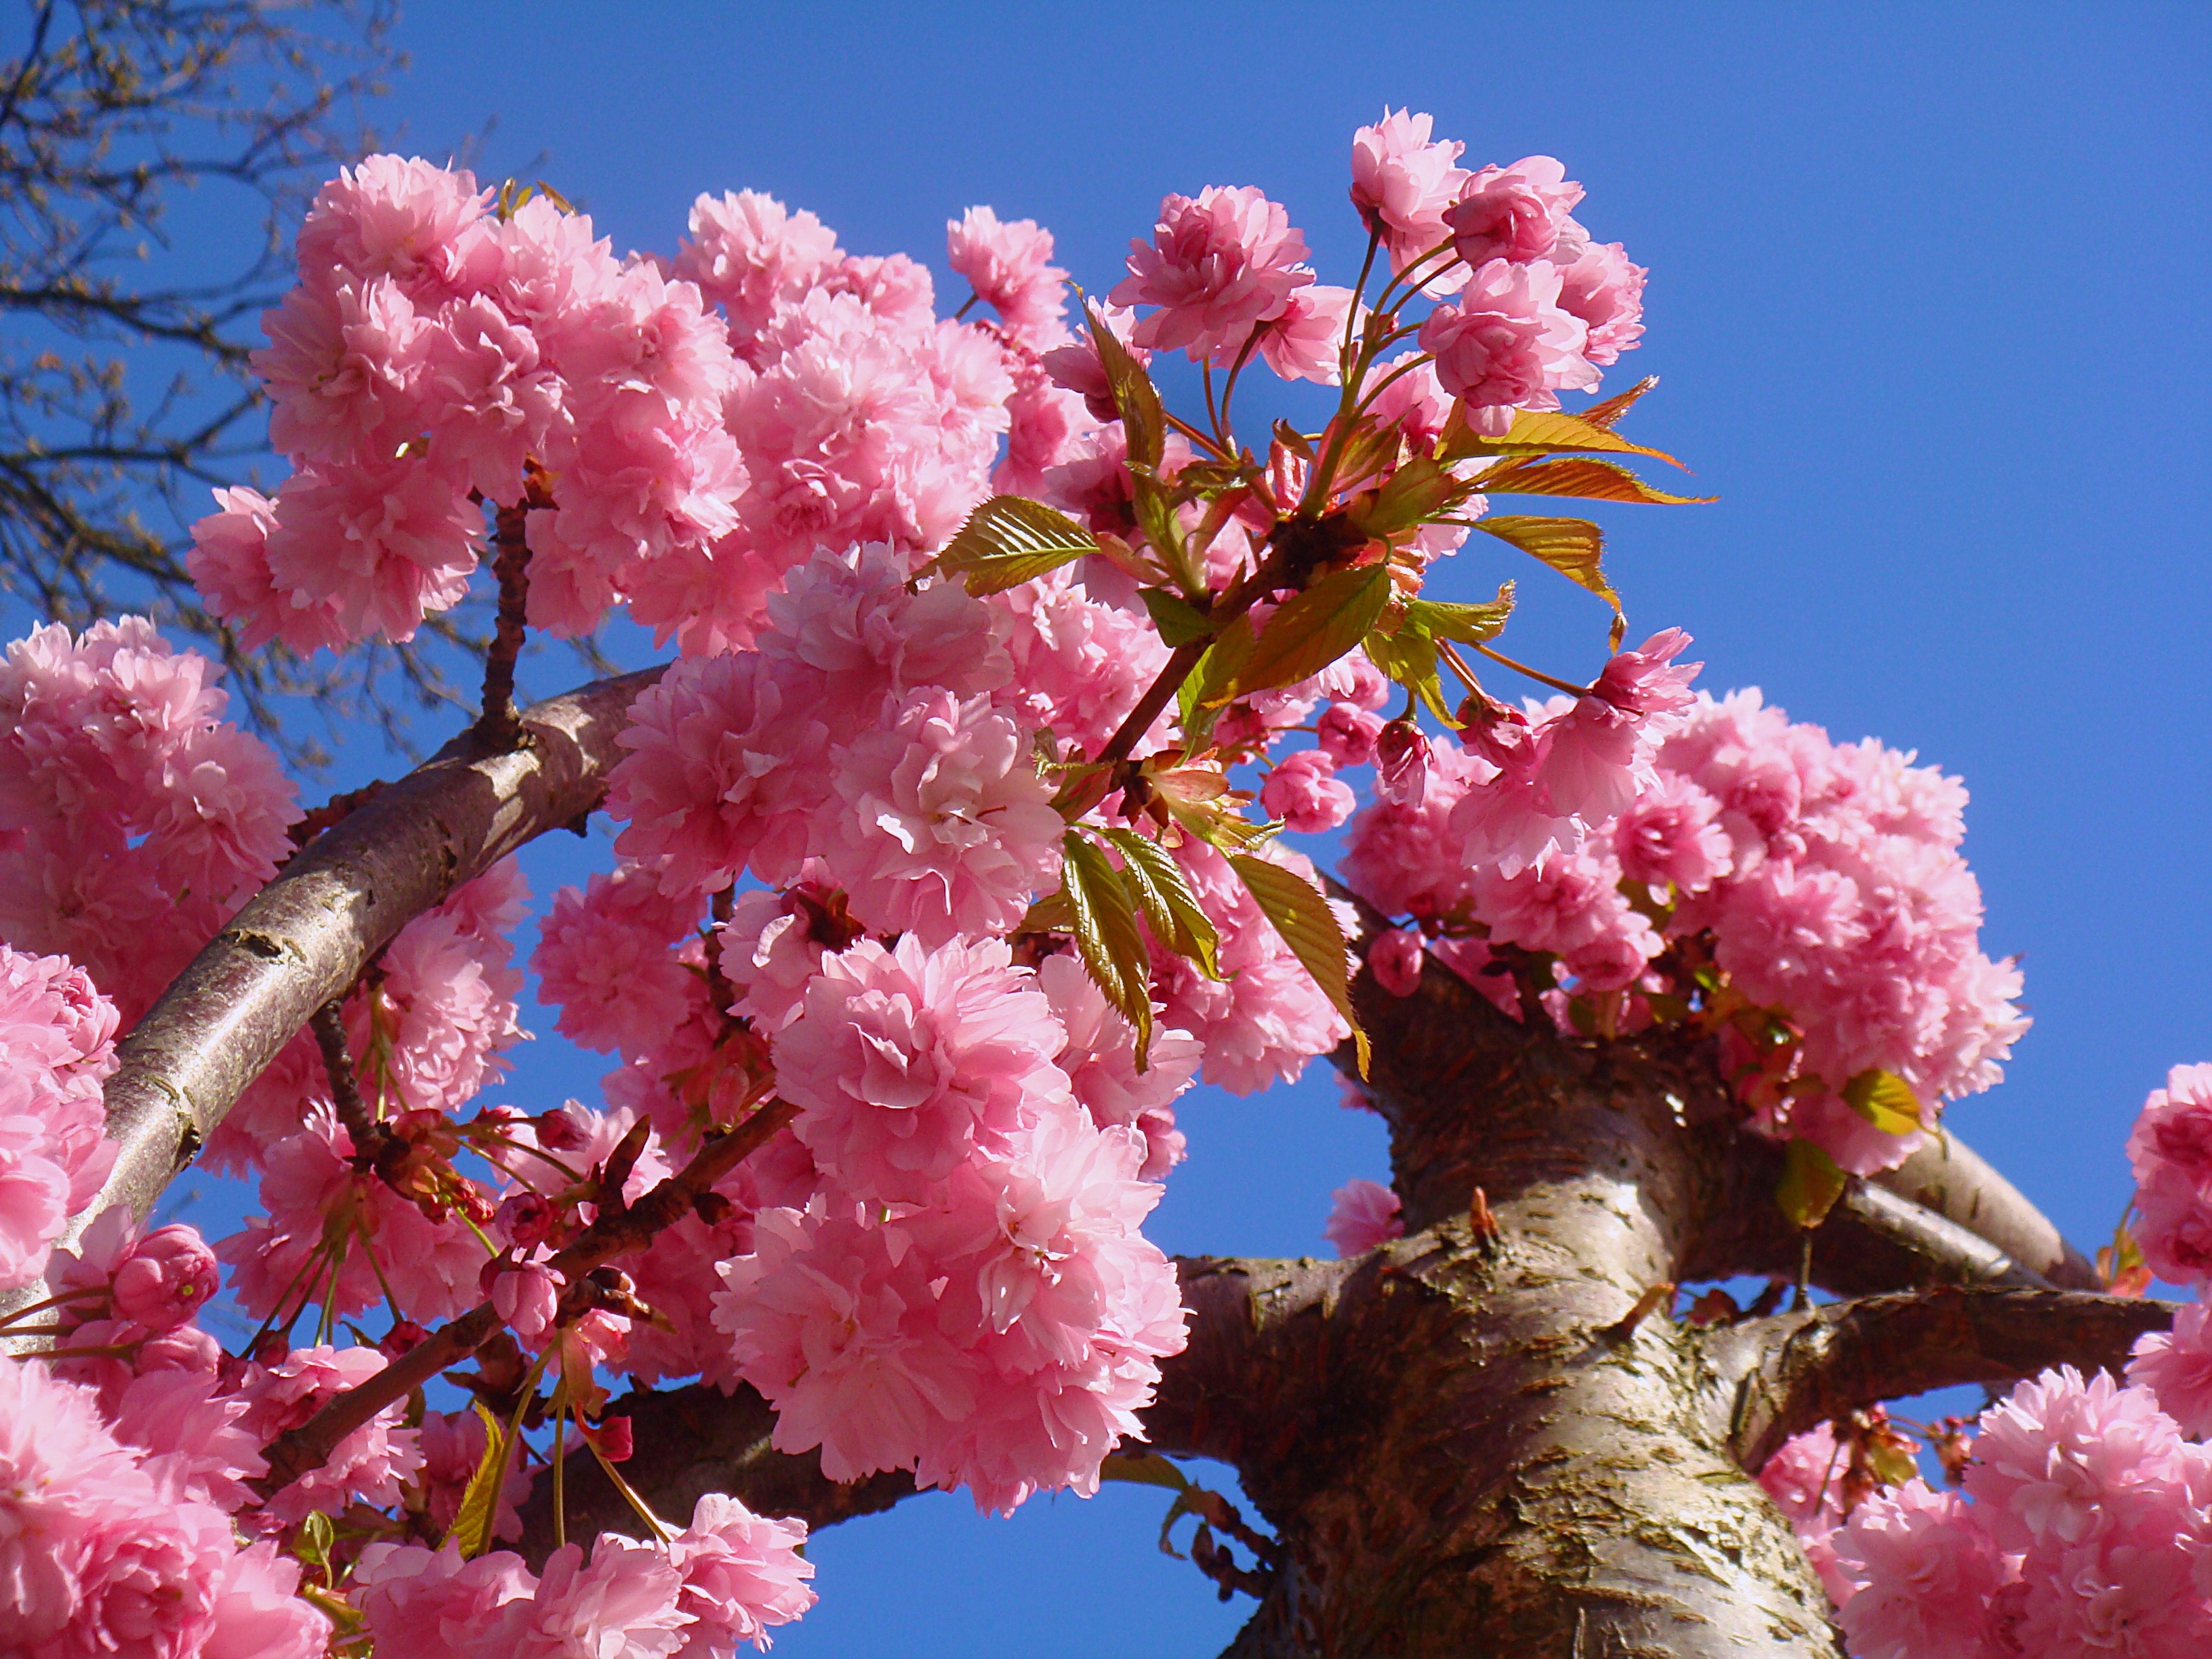
tree, branch, blossom, plant, flower, petal, bloom, spring, produce, pink, flora, cherry blossom, blue sky, flowers, shrub, branches, hang, prunus, flowering plant, pink blossom, woody plant, land plant